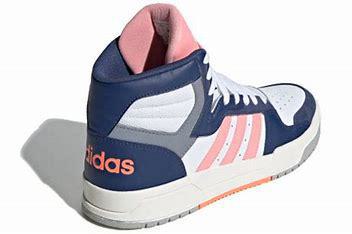
Brand: adidas
Model: NEO Entrap Mid Skate